John Cheke

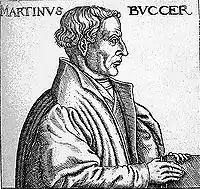
Martin Bucer

Archbishop Cranmer reputedly told Cheke that he might be glad all the days of his life to have such a scholar as the Prince, "for he hathe more divinitie in his litle fynger, then all we have in al our bodies." Cheke meanwhile prepared a Latin version of the first Book of Common Prayer, the form in which Peter Martyr read it when consulted over its review by Cranmer. Peter Martyr doubted if the bishops would approve it, but Cheke foreknew the King's determination to implement it. In October 1550 his friend Martin Bucer, Cambridge Regius Professor of Divinity (who was indebted to Cheke for some favour offered by the King towards his countryman Johann Sleidan), presented him with the draft manuscript of his "De Regno Christi" (which remained unpublished until 1557).